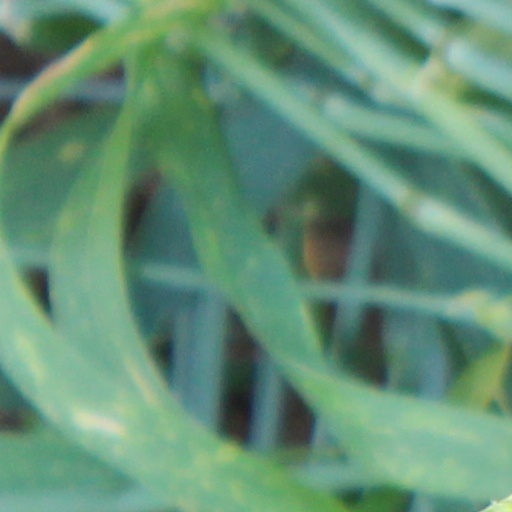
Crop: wheat